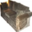
Label: couch